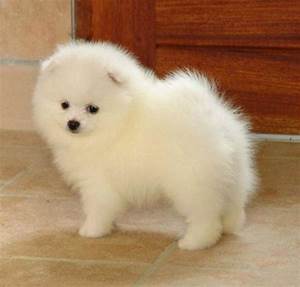
Label: dog